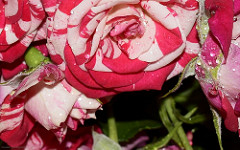
Flower: rose